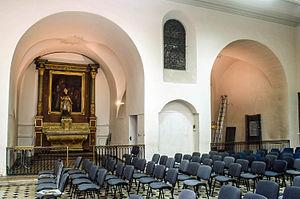
Valence (Drôme), chapelle des Capucins, chapelles latérales
La chapelle des Capucins est un ancien lieu de culte catholique, aujourd’hui désaffecté. Elle est située 4 place Laënnec, dans le centre-ville de Valence dans la Drôme, et elle est inscrite au titre des Monuments historiques depuis 1997.